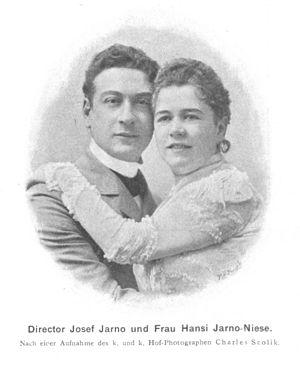
Johanna Niese, connue sous le nom de Hansi Niese, née à Vienne le 10 novembre 1875 et morte dans cette ville le 4 avril 1934, est une actrice autrichienne. L'artiste autodidacte était l'une des actrices les plus populaires de la monarchie.